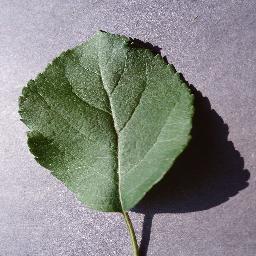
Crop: apple
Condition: healthy